Mendoan

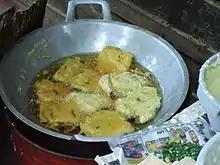
Frying

Mendoan is a type of fried food that comes from the residency of Banyumas, Central Java, Indonesia. The word "mendoan" comes from the Banyumasan language word "Mendo" which means half-cooked or mushy; mendoan means cooking with much hot oil quickly so the cooking is not properly completed. Mendoan is often made of tempeh and tofu.